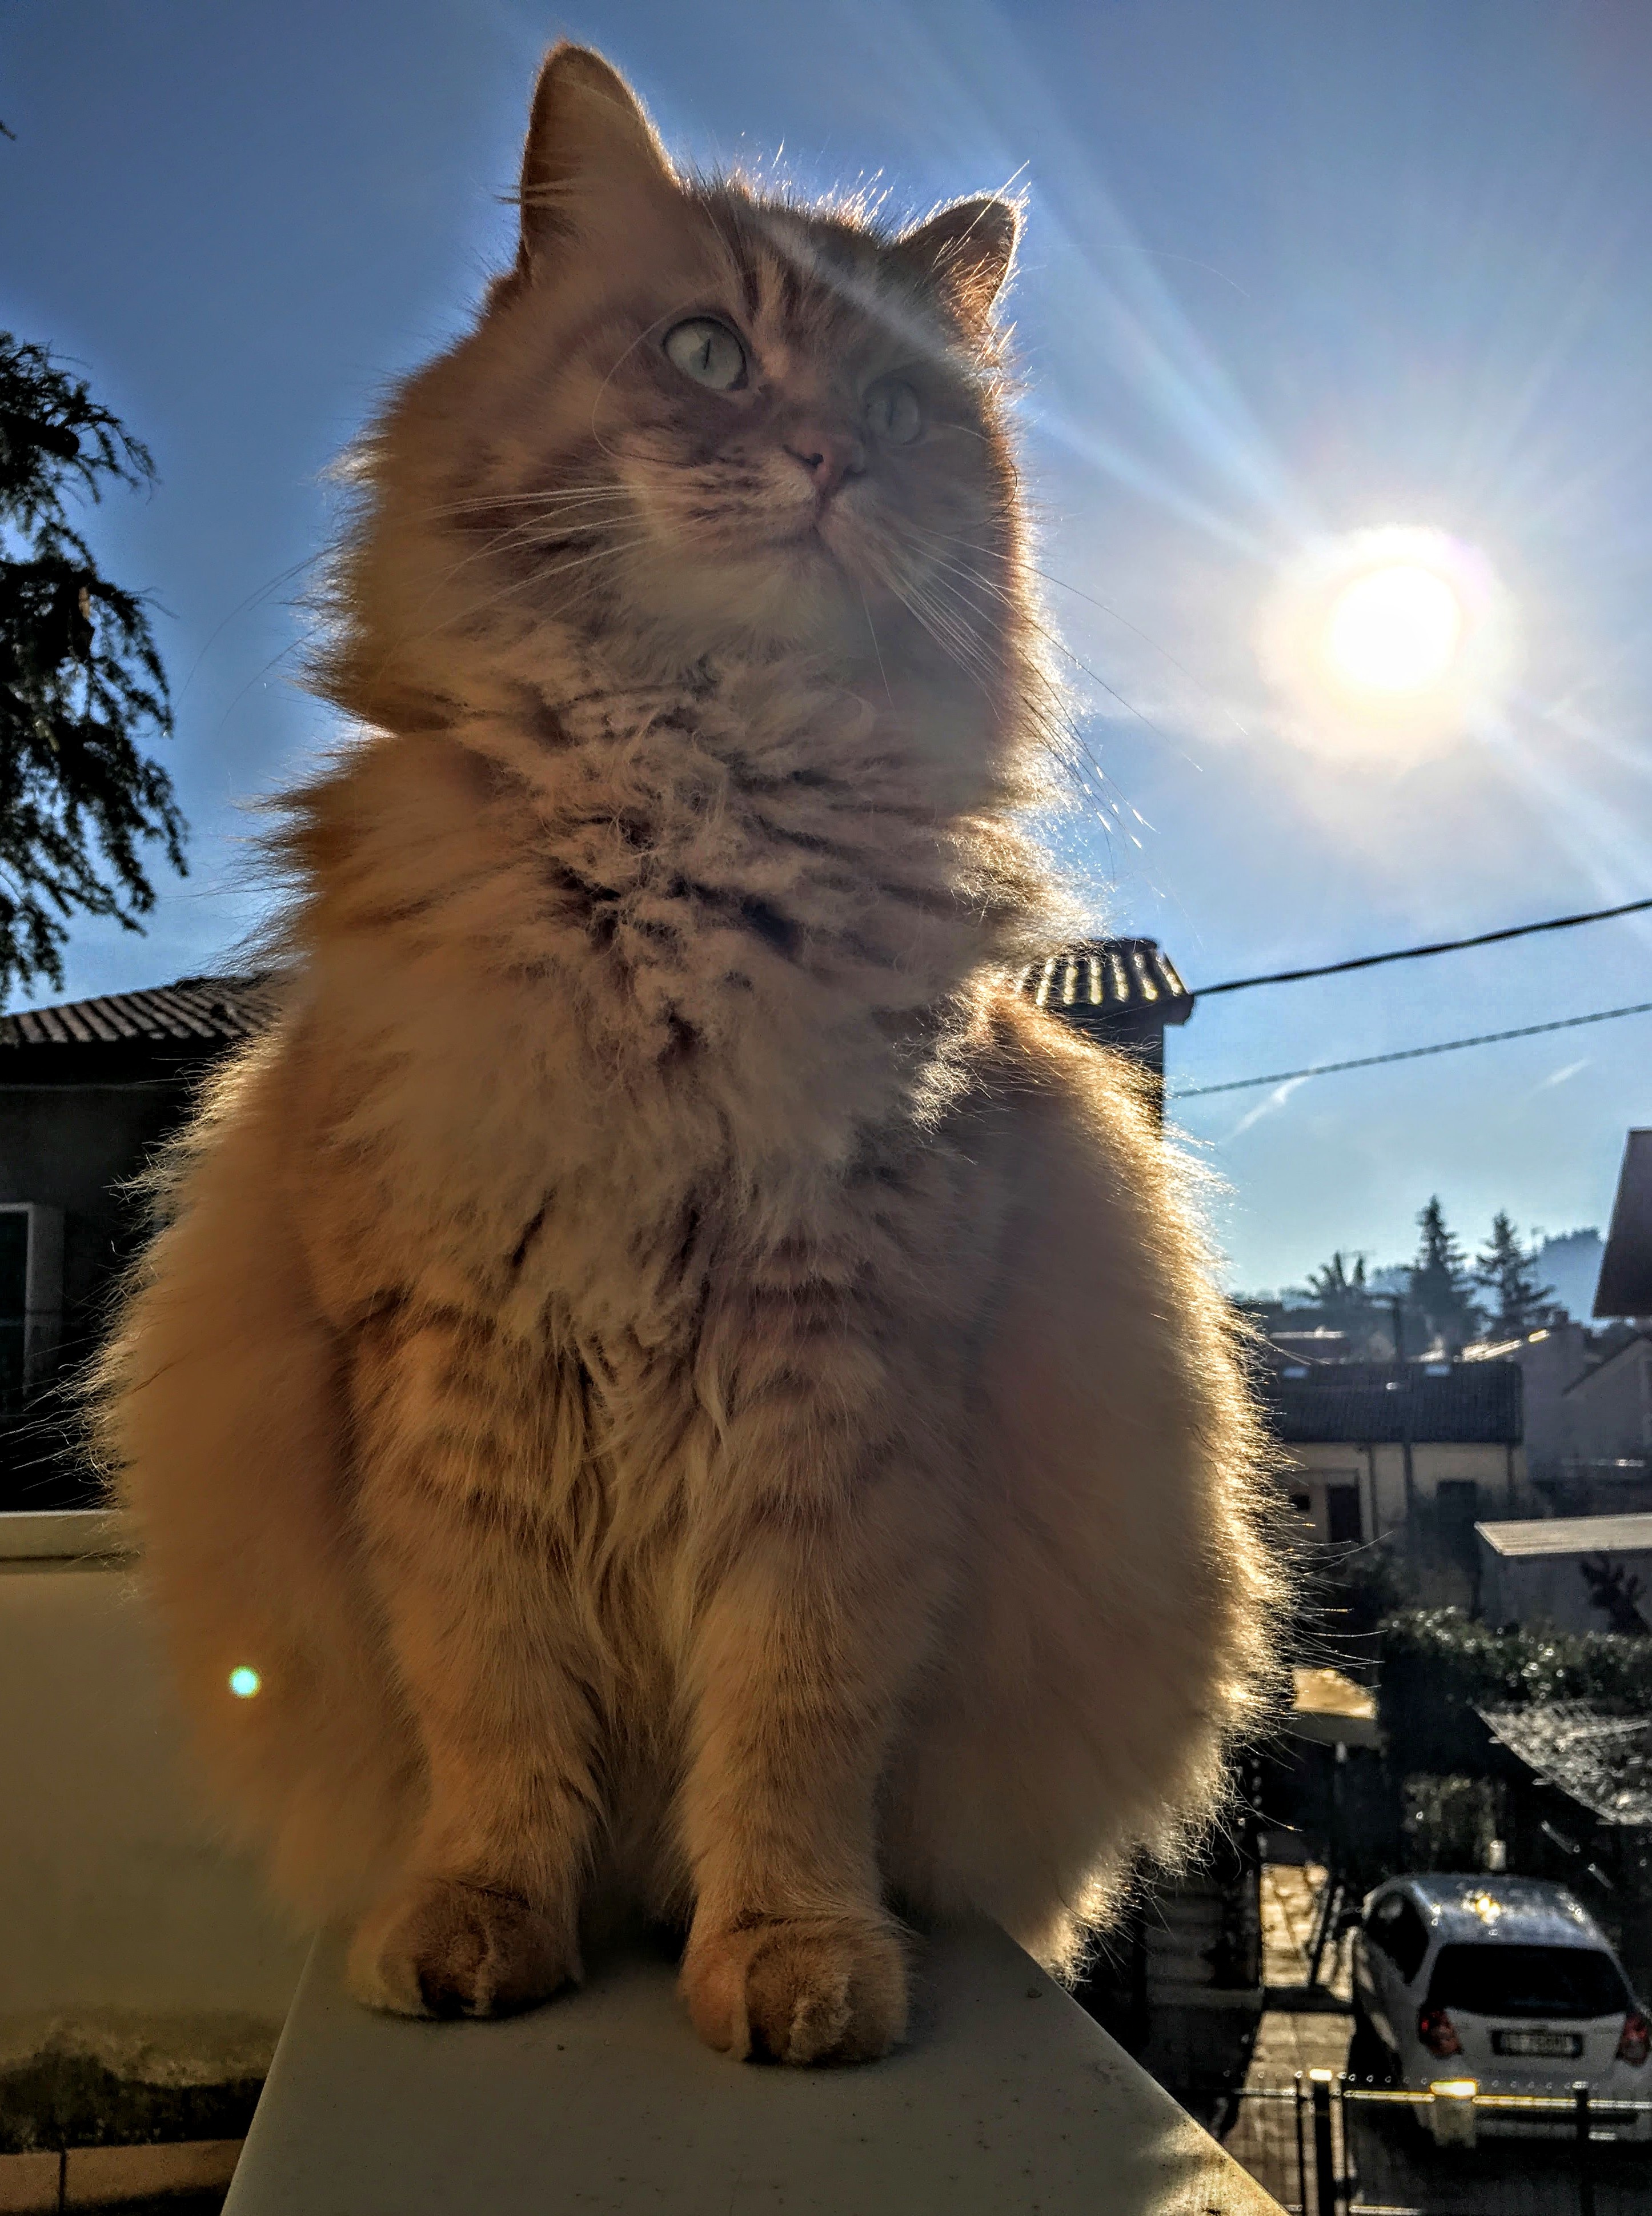
kitten, cat, mammal, whiskers, vertebrate, persian, small to medium sized cats, cat like mammal, dog breed group